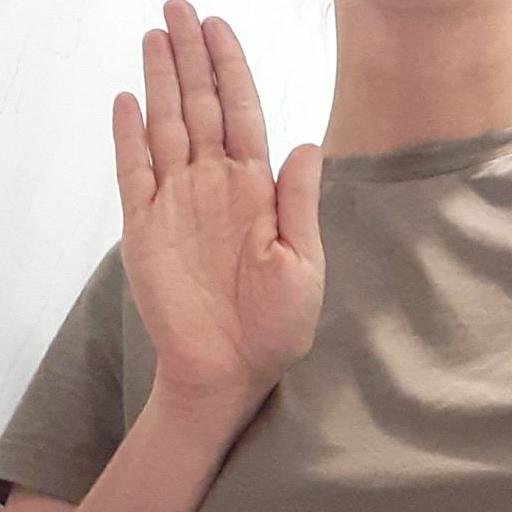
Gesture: stop